History of Liechtenstein

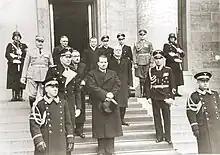
Franz Joseph II (centre) with members of the German and Liechtenstein government outside the Reich Chancellery in Berlin, 2 March 1939.

The November 1918 putsch would begin a period of the next three years where both the Progressive Citizens' Party and Christian-Social People's Party worked together in creating a new constitution based on a constitutional monarchy, much of which was loosely based on the Swiss Federal Constitution. The drafting process included prominent politicians such as Wilhelm Beck, Josef Ospelt and Josef Peer, of which Beck and Peer created the first draft for the constitution. It was signed into law by Prince Karl Aloys on behalf of Johann II and Josef Ospelt as a government representative on 5 October 1921. It established the rule of partial parliamentary democracy mixed with that of constitutional monarchy, as well as providing for referendums on decisions of the Landtag. It also abolished the three seats in the Landtag appointed by the Prince and lowered the voting age from 24 to 21 with universal male suffrage.